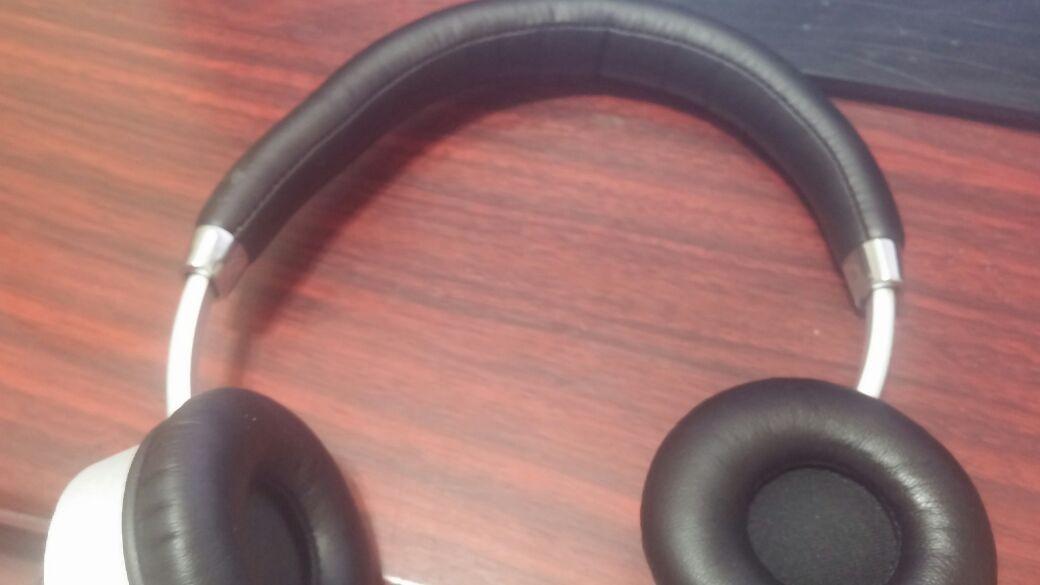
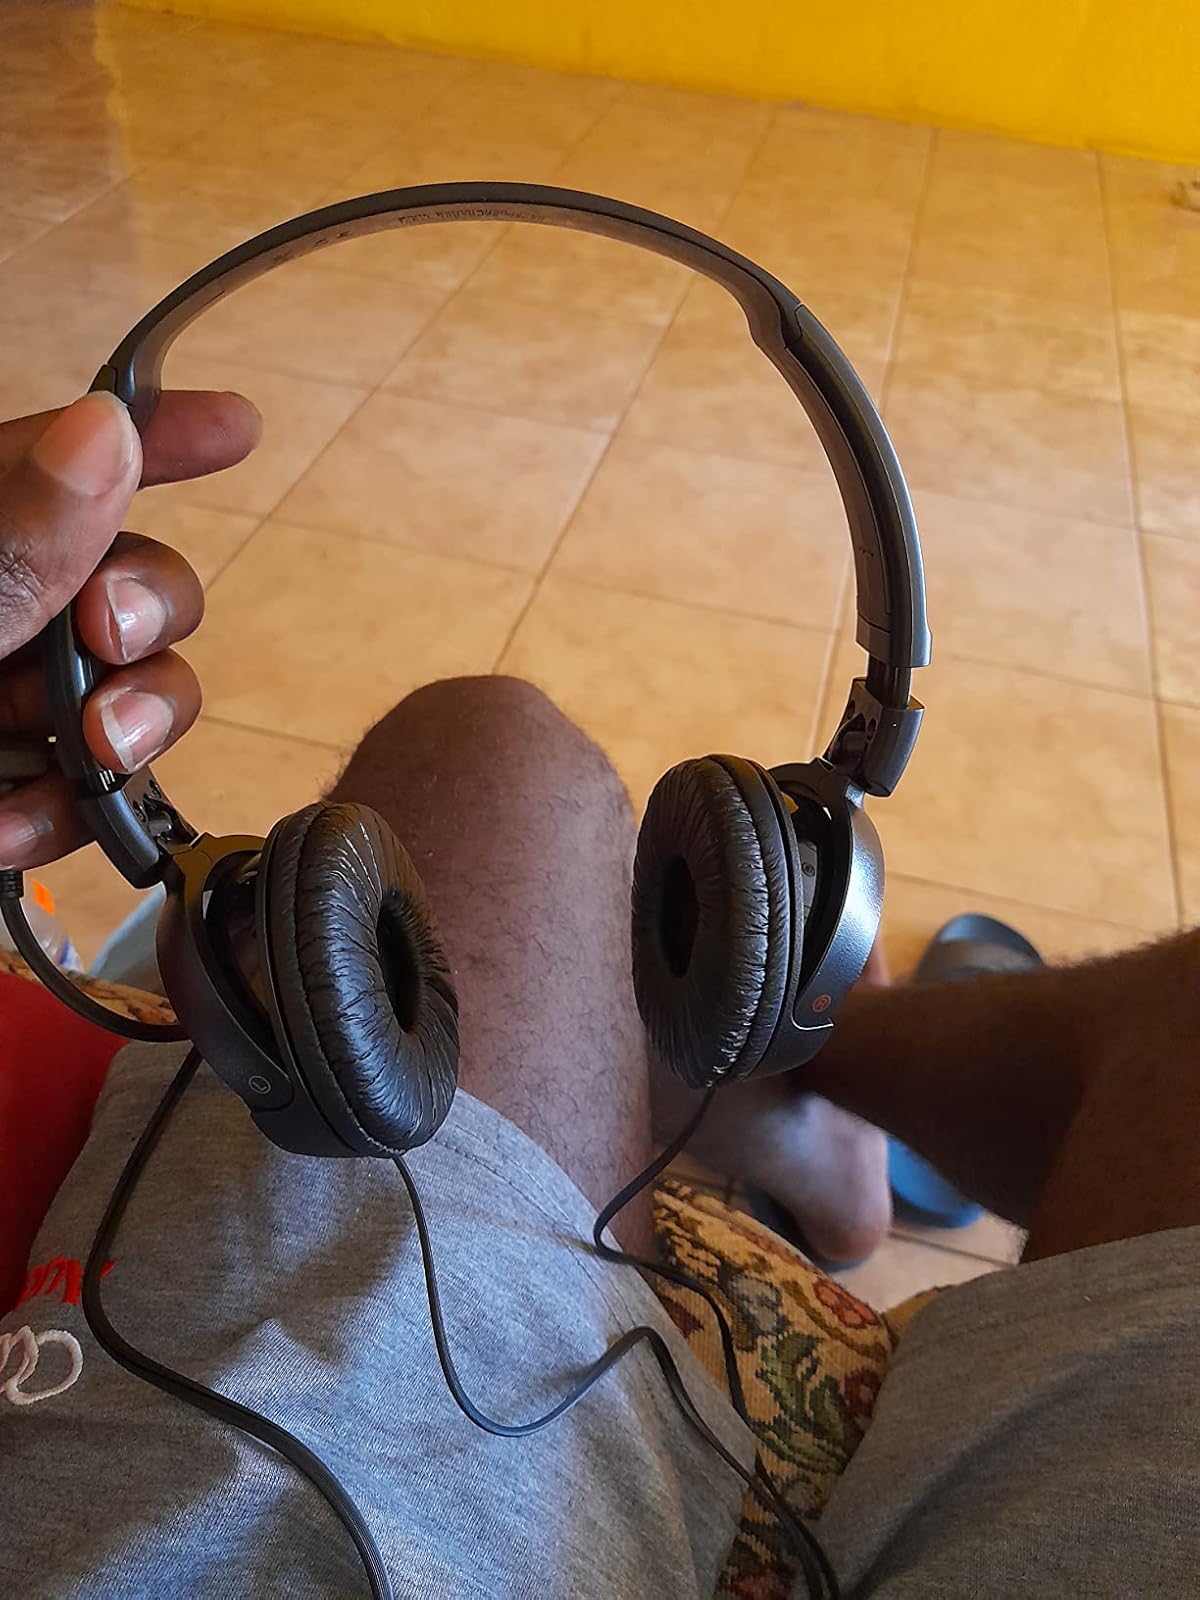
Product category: headphones
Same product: no